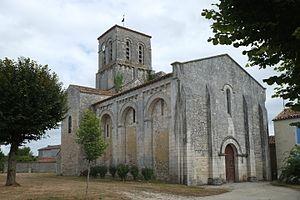
Église de la Transfiguration Cressé Charente-Maritime France This building is classé au titre des Monuments Historiques. It is indexed in the Base Mérimée, a database of architectural heritage maintained by the French Ministry of Culture,
Les églises de la Charente-Maritime présentent une grande diversité, d'une commune à une autre, et se distinguent par des styles et des périodes de construction différentes. De nombreux édifices témoignent cependant de l'épanouissement, aux XIᵉ et XIIᵉ siècles d'une forme d'art roman spécifique, appelée art roman saintongeais, caractérisée par une simplicité des formes et un décor sculpté, souvent très riche.
Cet article recense une partie des monuments historiques de la Charente-Maritime, en France.
Cressé est une commune du Sud-Ouest de la France située dans le département de la Charente-Maritime.